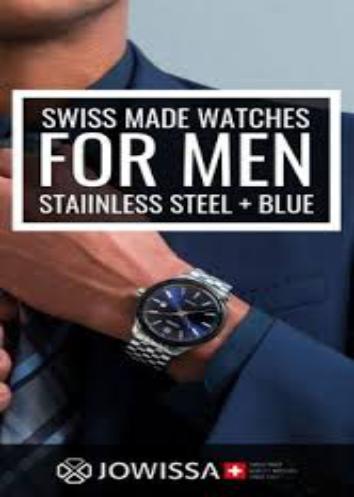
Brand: jowissa
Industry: Electronic